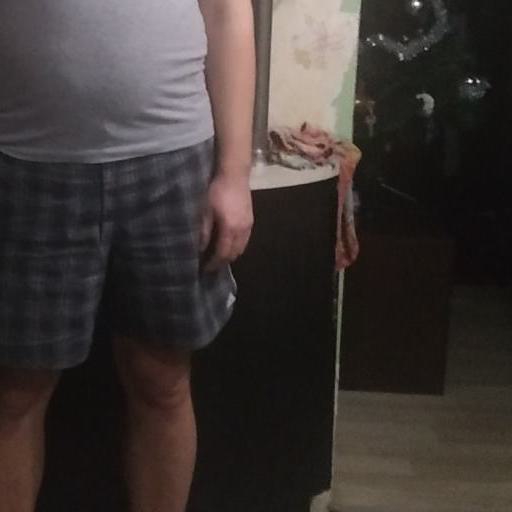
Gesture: no_gesture